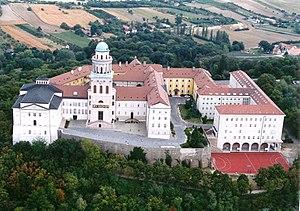
Dans l'Église catholique latine, une abbaye territoriale, anciennement appelée Abbaye nullius, est une abbaye qui a une autonomie juridictionnelle semblable à celle d’un diocèse, exercée sur un territoire particulier plus large que le domaine de l’abbaye. L’abbé a l’autorité et le pouvoir d’un évêque. Il a le rang de prélat, même s'il n'est pas nécessairement consacré évêque.
Cet article liste les abbayes bénédictines actives ou ayant existé. Il s'agit des abbayes de religieux suivant la règle de saint Benoît, à l'exclusion des Chalaisiens et des Cisterciens. Les pays cités sont considérés dans leurs limites actuelles.
Stéphanie Clotilde Louise Herminie Marie Charlotte de Belgique, princesse de Saxe-Cobourg et Gotha et duchesse de Saxe est une princesse de Belgique.
Pannonhalma est une ville et une commune du comitat de Győr-Moson-Sopron en Hongrie. Elle surtout connue pour son impressionnante et célèbre abbaye.
La congrégation bénédictine hongroise est une union d'abbayes et de maisons bénédictines formée en 1514, et fait partie de la confédération bénédictine. Elle est gouvernée par un abbé-général, actuellement l'archi-abbé Cirill Hortobágyi, qui a succédé en février 2018 au T.R.P. Asztrik Várszegi. Il est aussi abbé-vicaire de la congrégation slave.
L'abbaye territoriale de Pannonhalma ou abbaye bénédictine de Pannonhalma est une abbaye territoriale bénédictine située dans le comitat de Győr-Moson-Sopron en Hongrie. Fondée en 996, elle est classée au patrimoine mondial de l'humanité. Pour l'Unesco, elle illustre « de manière exceptionnelle la structure et l'organisation d'un monastère chrétien en constante évolution depuis mille ans ».